Socialpoint

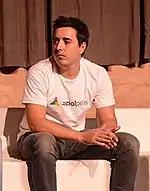
Andrés Bou (pictured in 2013) co-founded Socialpoint in 2008.

Social Point was founded by Andrés Bou and Horacio Martos in 2008. Between 2008 and 2011, they launched 25 online social games. In January 2011, Social Point released the battle and strategy game "Social Empires".